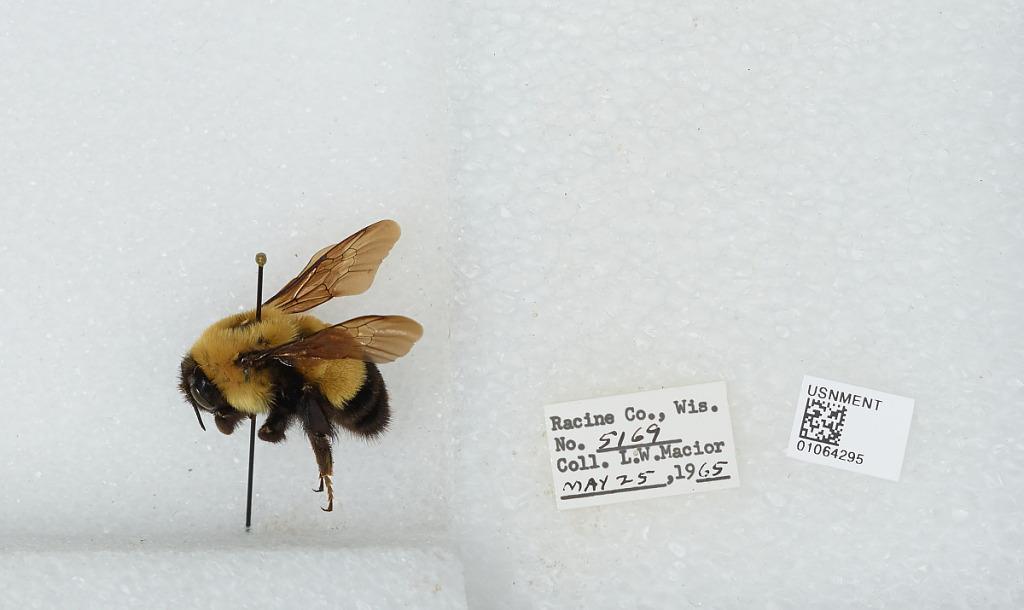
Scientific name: Bombus (Bombus) affinis Cresson
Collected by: L. Macior
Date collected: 1965-5-25
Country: United States
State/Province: Wisconsin
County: Racine
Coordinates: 42.78, -87.76